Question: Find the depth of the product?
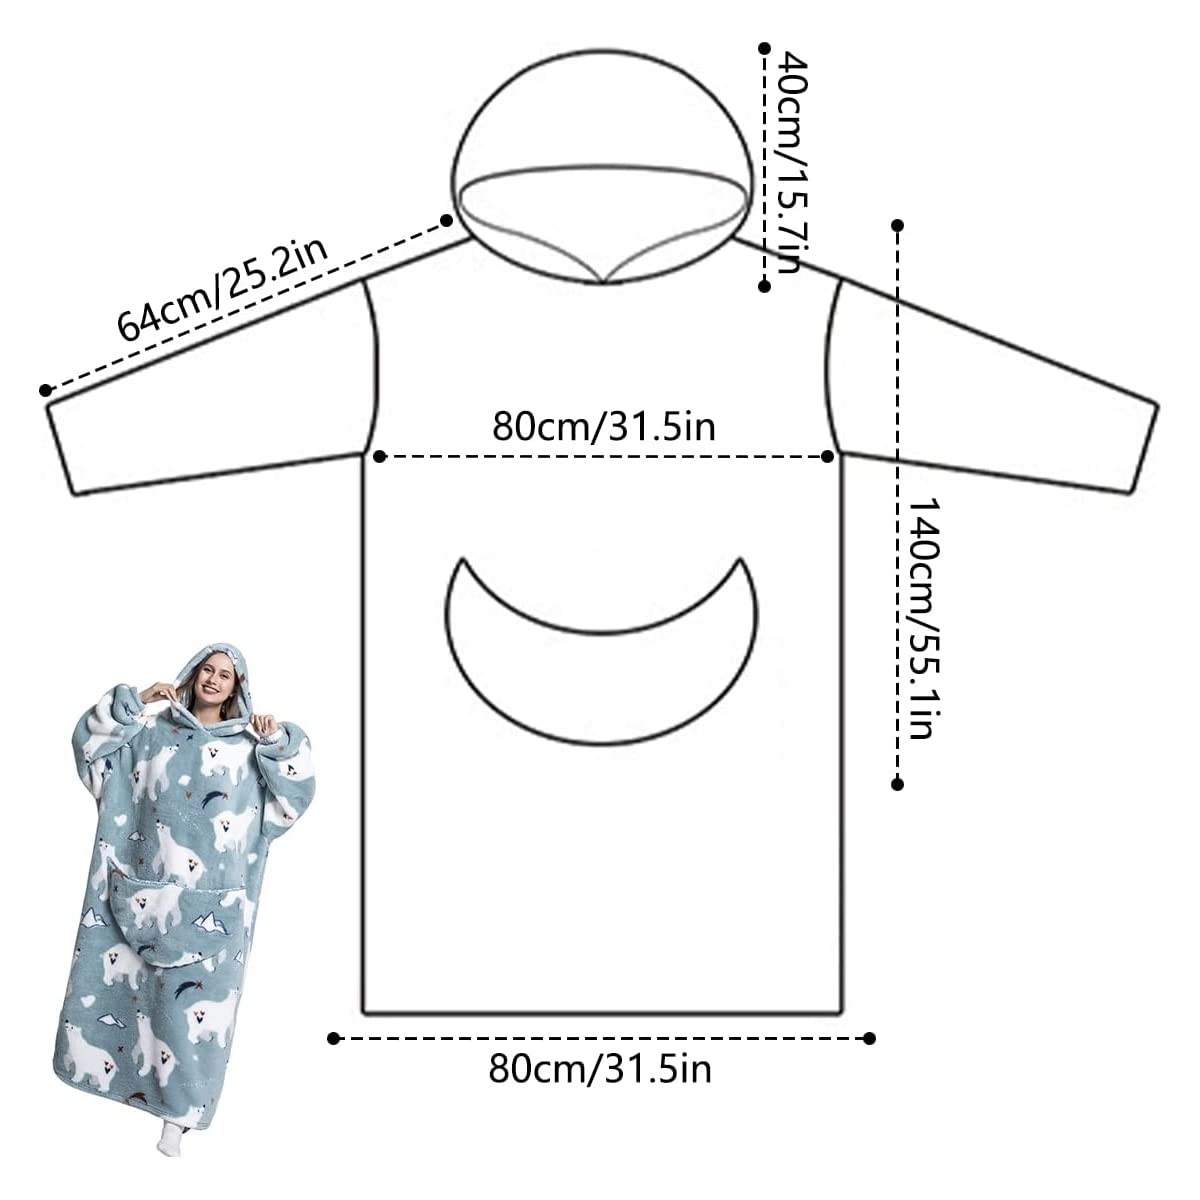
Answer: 140.0 centimetre